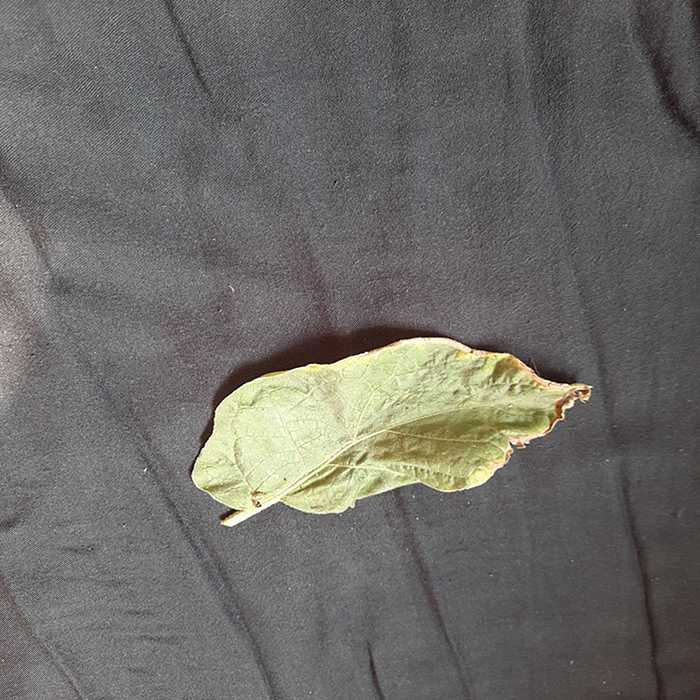
Plant: Eggplant
Label: Eggplant begomovirus